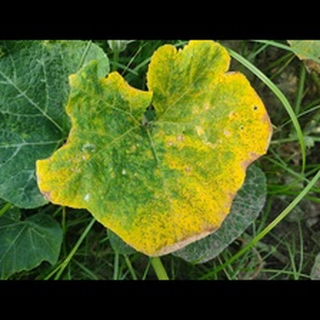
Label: pumpkin_downy_mildew